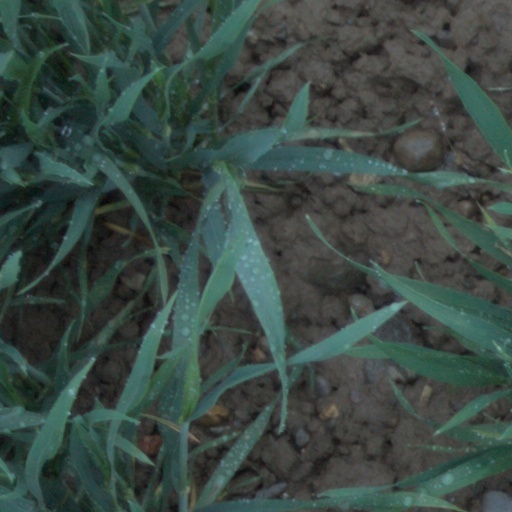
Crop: wheat